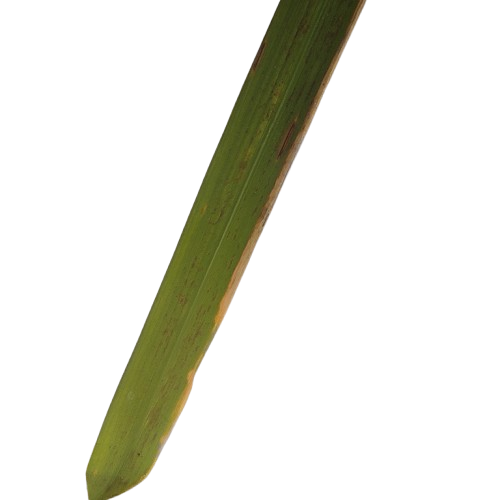
Label: Leaf Scald